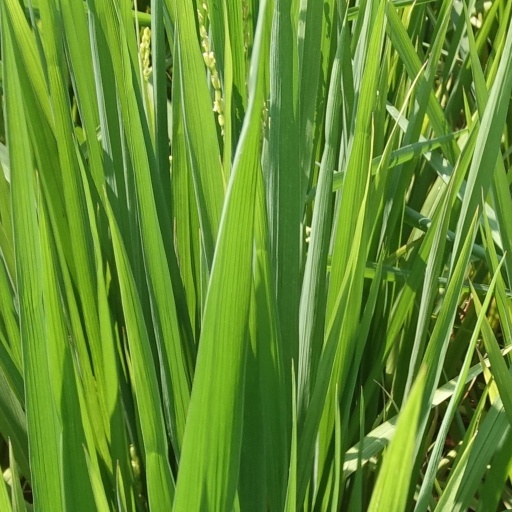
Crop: rice